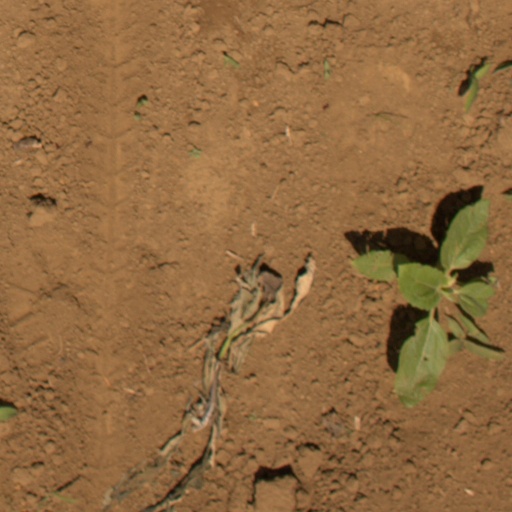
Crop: Jerusalem artichoke